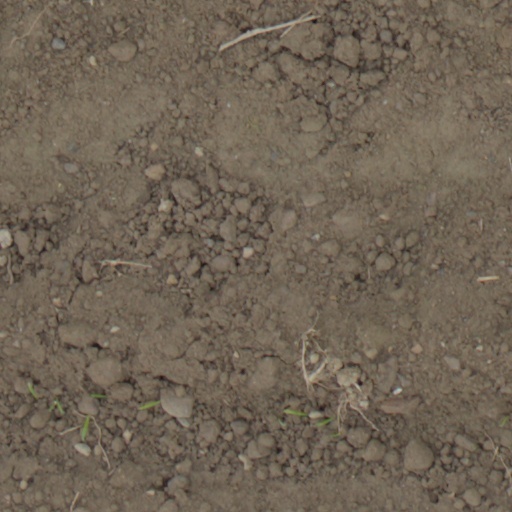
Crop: wheat